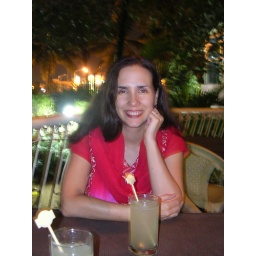
We are sitting on a platform about 10 feet off the ground up in a tree.